Kanchanamala

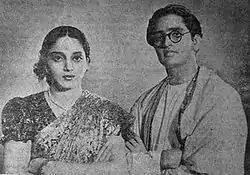
Kanchanamala and Umamaheswara Rao in "Illalu" (1940)

She started her film career in "Srikrishna Tulabharam", in a minor role as Mitravinda in 1935. The film was based on a play by Telugu cinema's first lyricist Chandala Kesava Dasu. Relangi played a bit role in the movie.